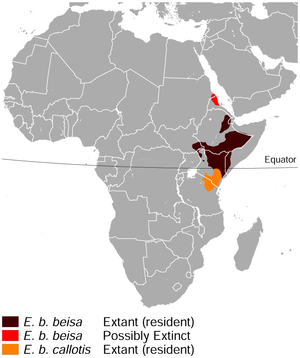
Østafrikansk oryx
Udbredelsesområderne for den østafrikanske oryx
Den østafrikanske oryx, også kaldet beisaoryx eller blot beisa, er et dyr i underfamilien hesteantiloper af skedehornede pattedyr. Der findes to underarter: Oryx beisa beisa, der lever på stepper og i halvtørre områder fra Afrikas Horn til nord for Tanafloden, og Oryx beisa callotis, der lever syd for Tana i det sydlige Kenya og dele af Tanzania. Den østafrikanske oryx er omkring 1 m høj ved skulderen og vejer omkring 79 kg. Pelsen er grå med hvid underside, adskilt fra den grå del med en markant sort stribe. Sorte striber findes også, hvor hovedet går over i halsen, langs næsen, fra øjet til munden og i panden. Manken er kort og kastanjebrun, og de ringlede horn er lange og lige. Begge køn har horn, der typisk bliver 75-80 cm lange.